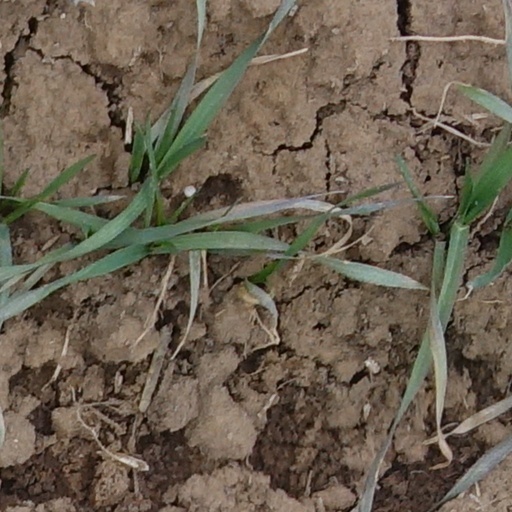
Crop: wheat